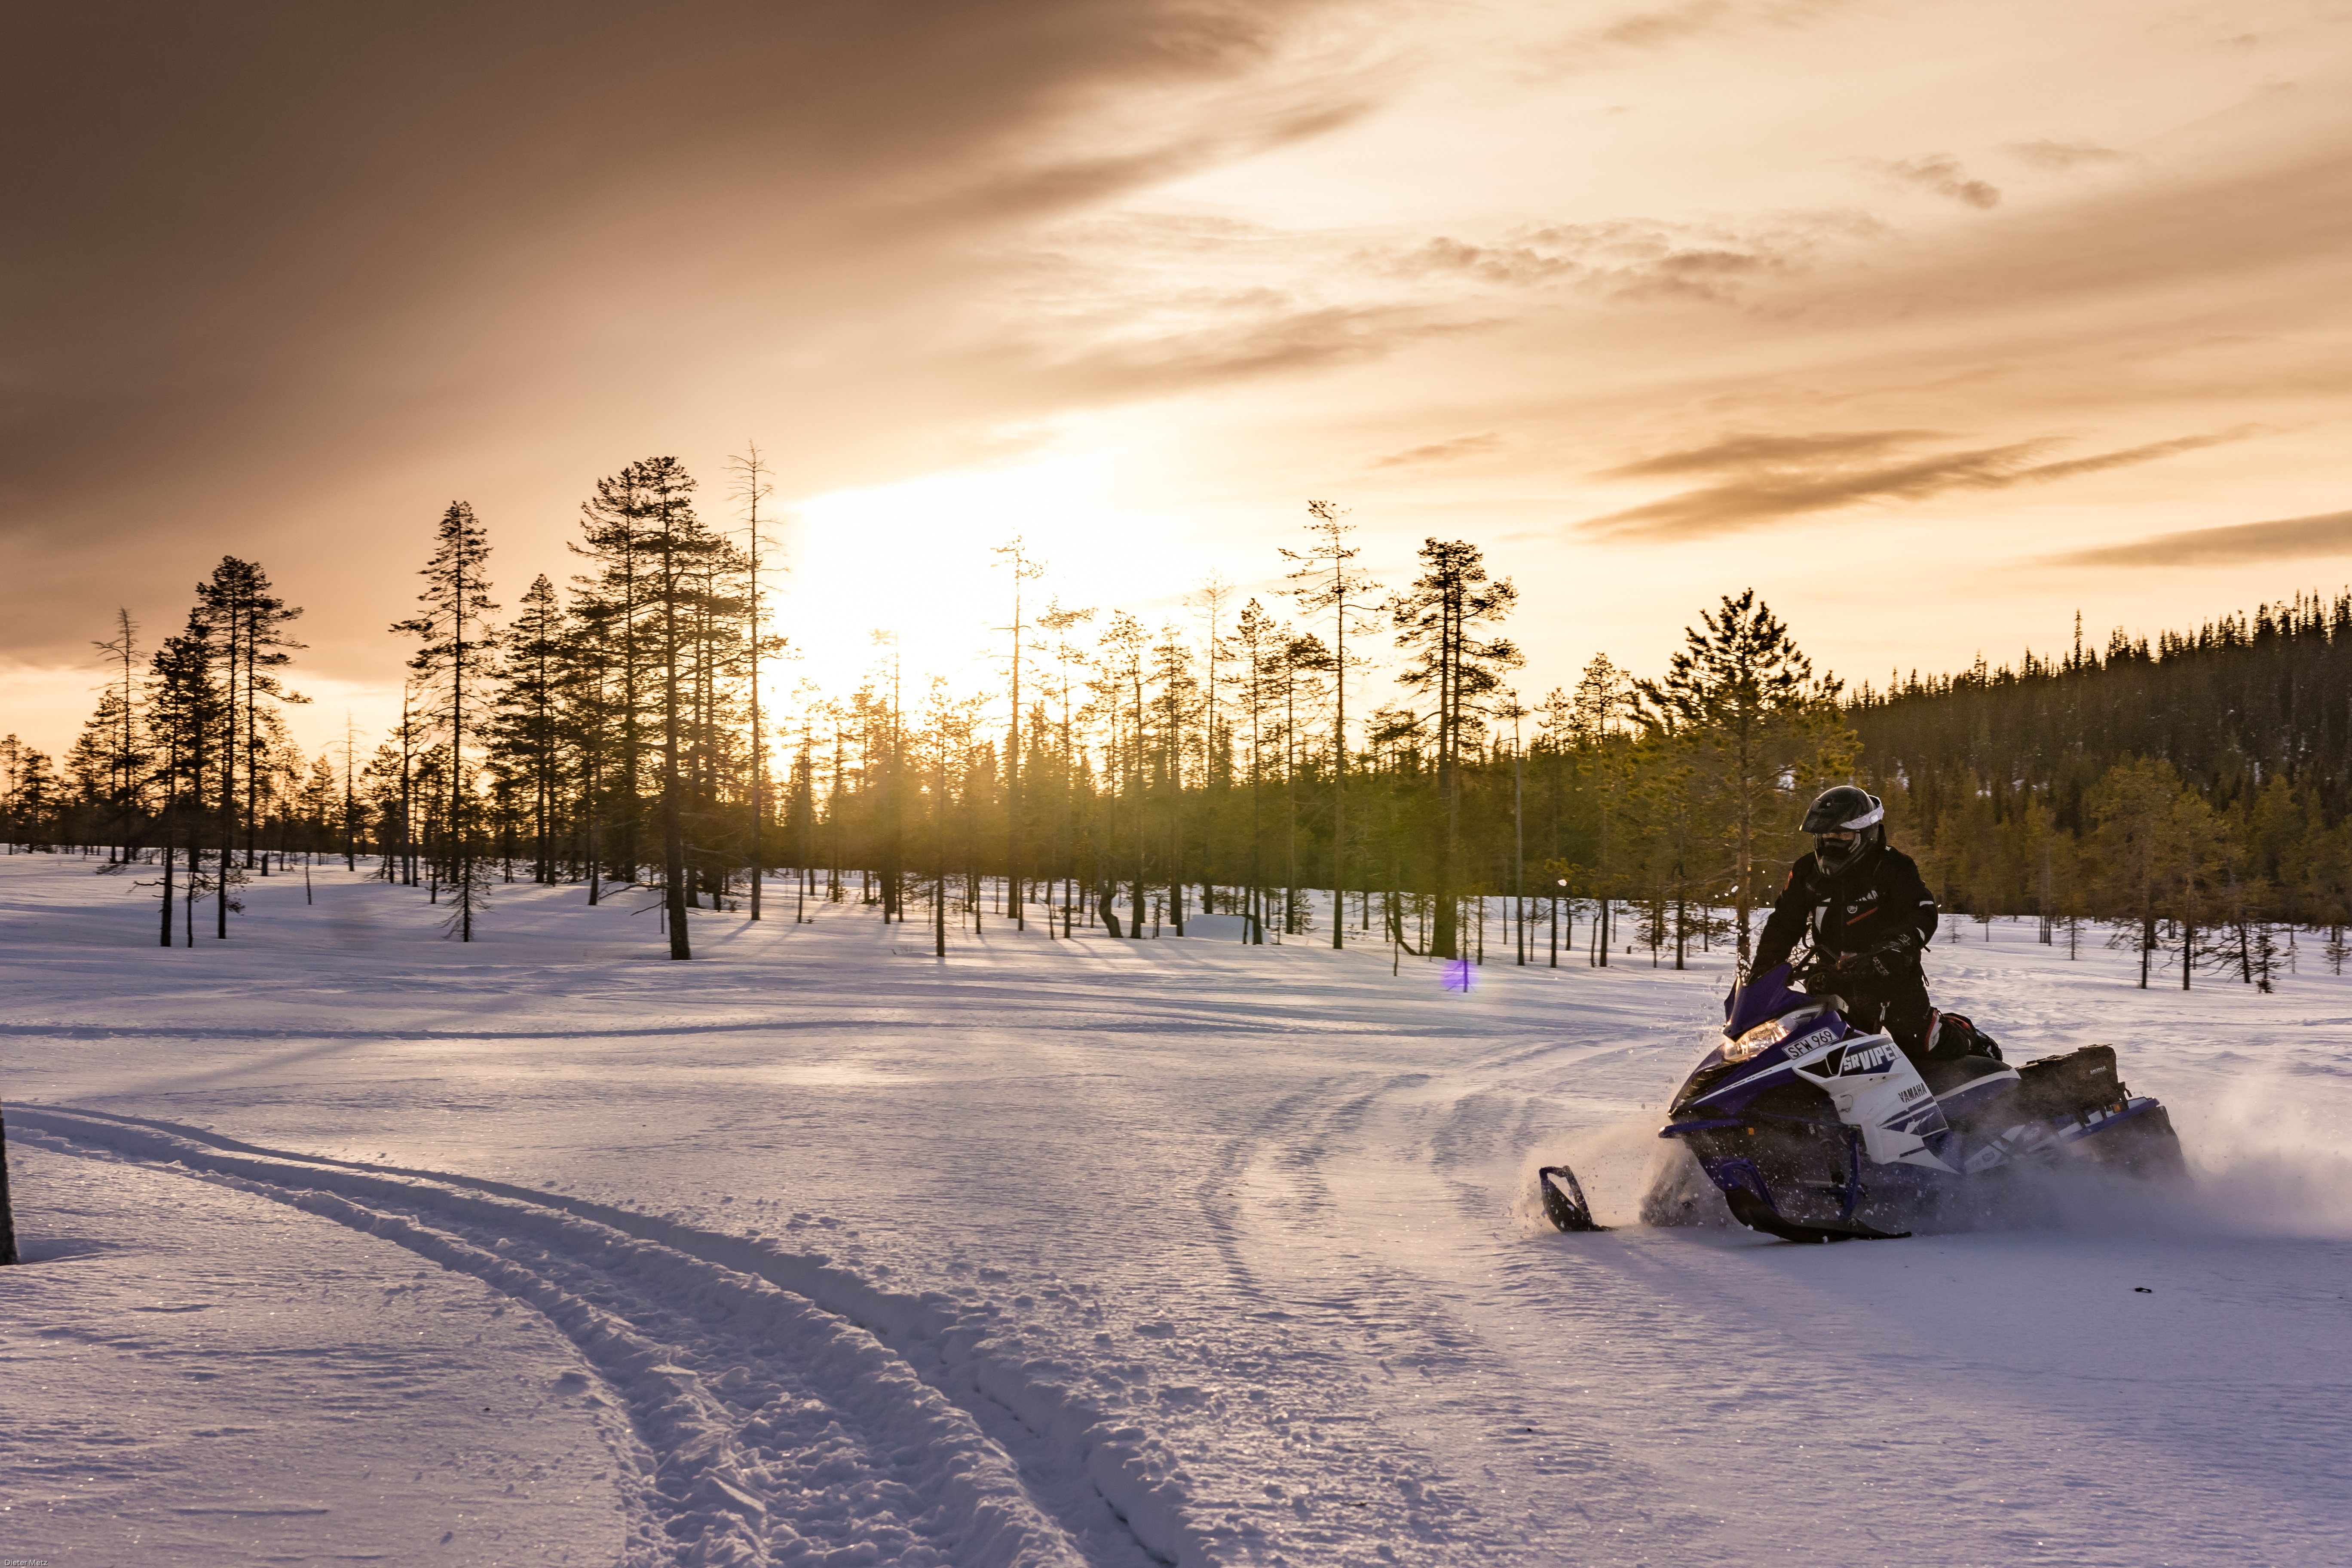
snow, winter, sport, morning, vehicle, weather, season, winter sport, fun, sweden, racing, winter sports, the midday sun, lapland, auto racing, snowmobile, snow vehicle, ski doo, polar winter